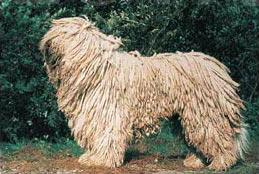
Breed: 318-n000115-komondor